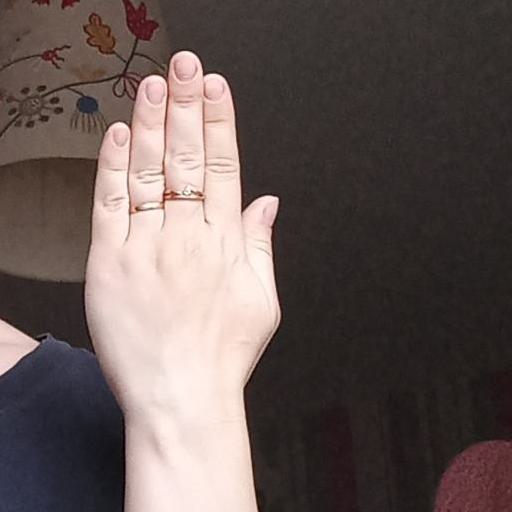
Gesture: stop_inverted